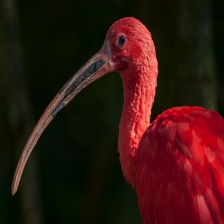
Species: SCARLET IBIS
Scientific name: EUDOCIMUS RUBER